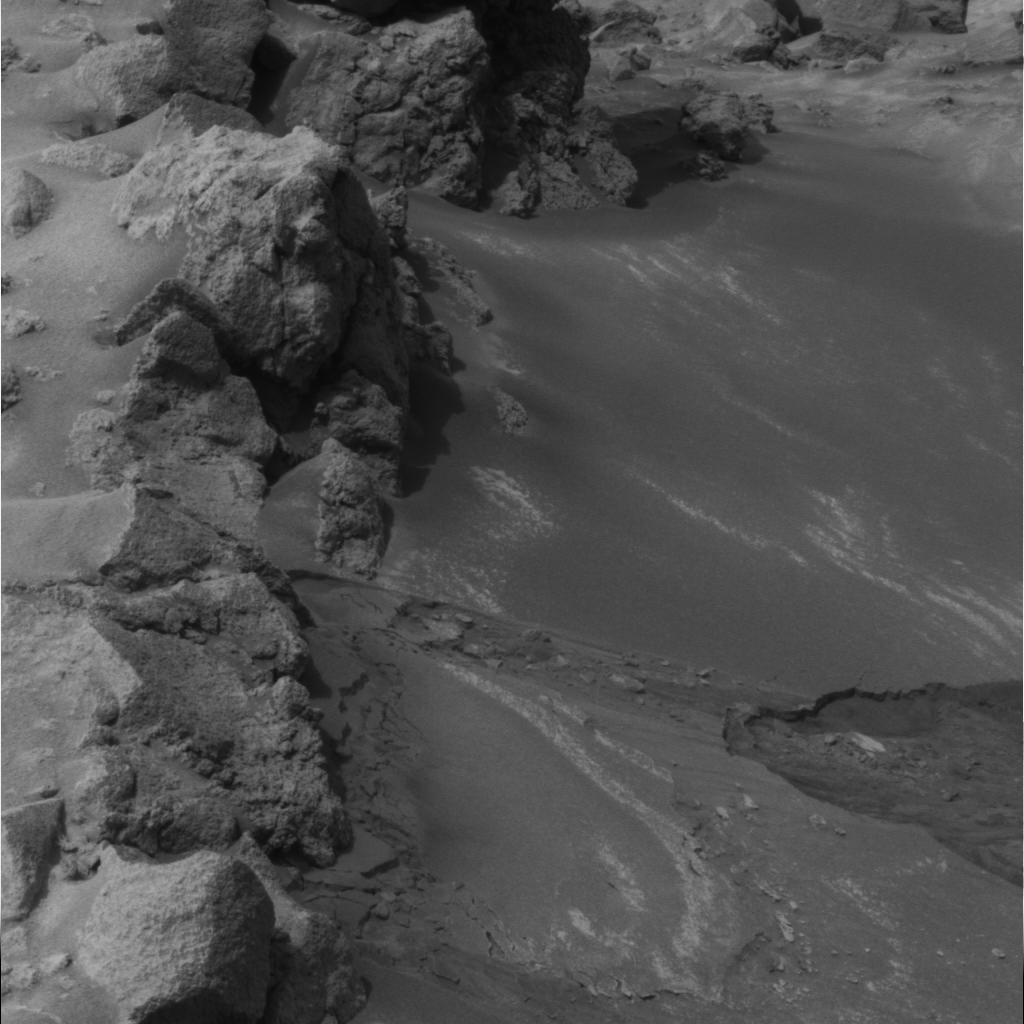
Surface features visible: Rock Outcrops, Clasts, Rock (Round Features), Soil, Nearby Surface